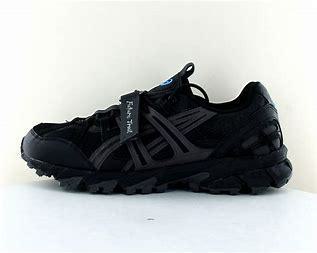
Brand: Asics
Model: Gel Sonoma 15 50